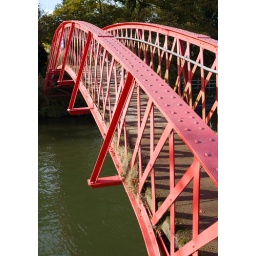
A bright red bridge over the Isis, Oxford